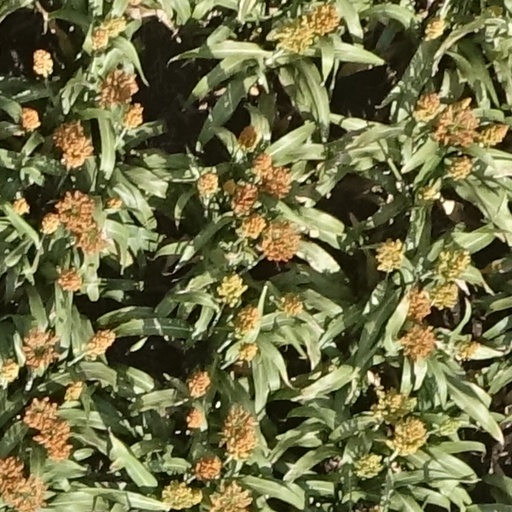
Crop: sorghum